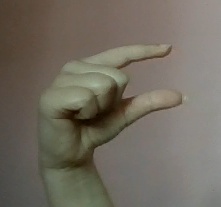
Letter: dal